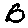
Label: 0